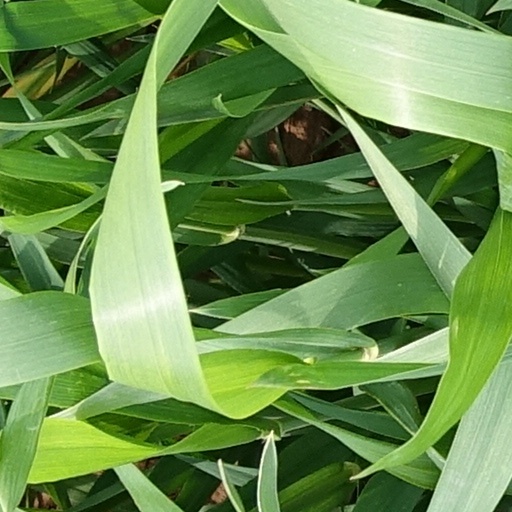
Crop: wheat